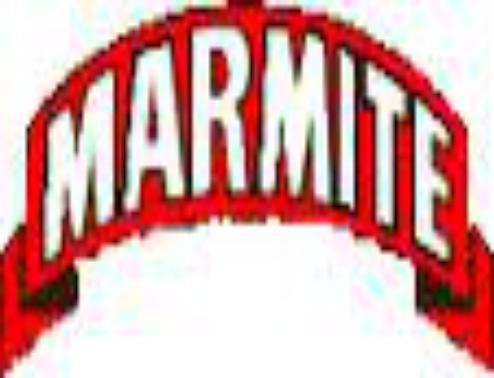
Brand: Marmite
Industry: Food